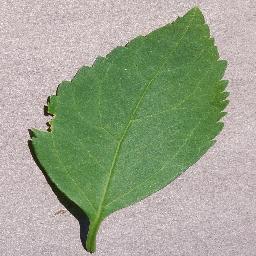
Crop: cherry
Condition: (including_sour)_healthy